Talbot

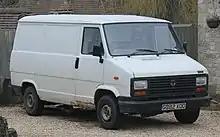
Talbot Express van

The Talbot Express van (along with its identical sister vehicle the Fiat Ducato) was a popular base vehicle for motorhomes and campervan conversions. According to the website "How Many Left?", there were fewer than 40 Alpine/Solara models, 20 Horizons, 10 Sambas and only one Tagora still registered with the British Driver & Vehicle Licensing Agency, compared to well over 5,000 Talbot Express vans, the vast majority of which are motorhomes.